Michelin Rally Masters: Race of Champions

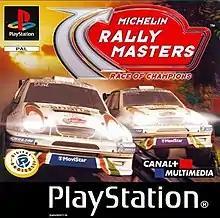
PlayStation cover art

Michelin Rally Masters: Race of Champions, also known as simply Rally Masters, is a racing video game developed by Digital Illusions CE and published by Infogrames in 2000 for Microsoft Windows and PlayStation. It is branded after the Race of Champions sporting event, and features 20 licensed rally automobiles.